Zorro in Hell

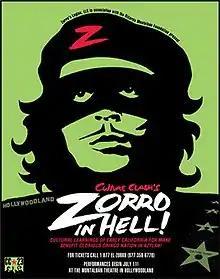

Zorro in Hell is a satiric play by Richard Montoya, Ric Salinas and Herbert Siguenza, collectively known as Culture Clash. It is a profile of the legendary hero Zorro from a Latino viewpoint.